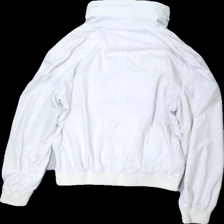
View: back
Type: Outerwear
Category: Ladies
Brand: Not in the list
Brand text on label: Velour
Colors: White
Material: 100% polyester
Cut: Regular, C-collar
Size: M
Season: All
Price range: 50-100
Recommended usage: Reuse